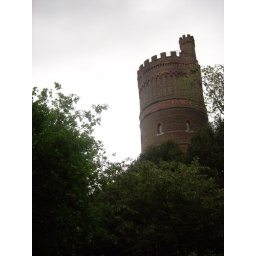
A water tower in Croydon